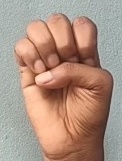
ASL sign: E